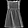
Label: Dress